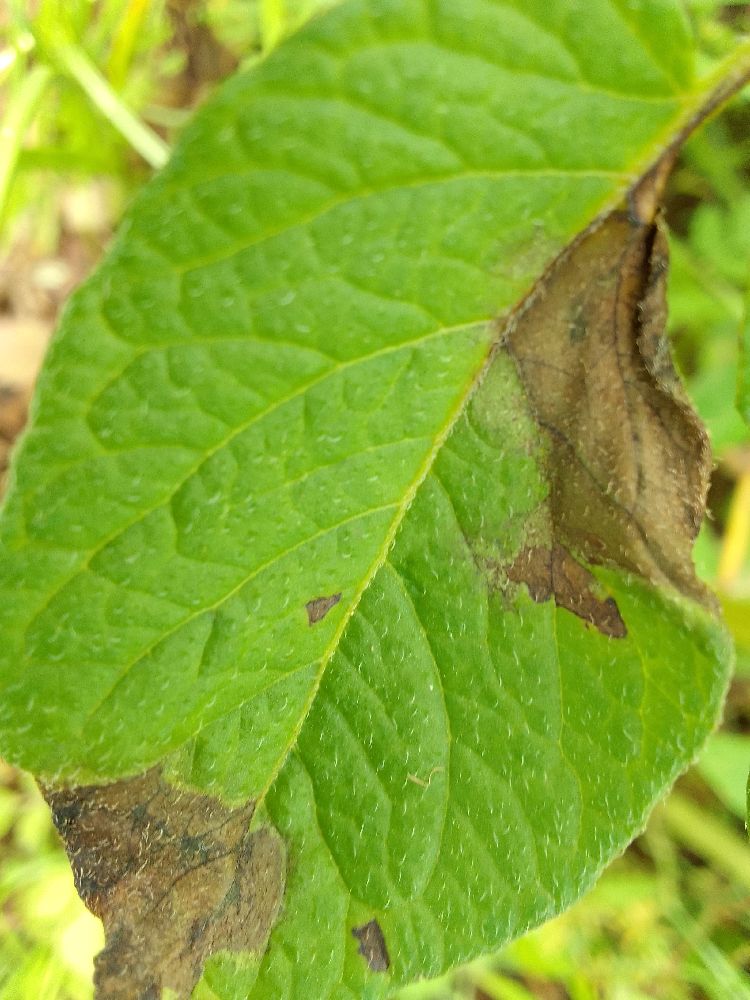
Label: Late blight